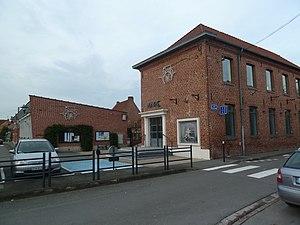
la mairie Ennevelin Nord.-France
Ennevelin est une commune française, située dans le département du Nord en région Hauts-de-France.